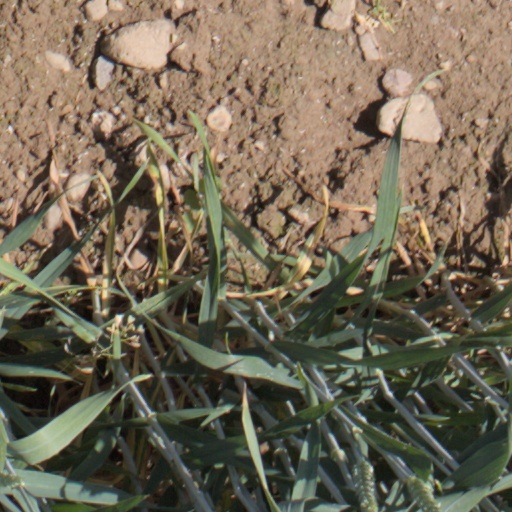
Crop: wheat